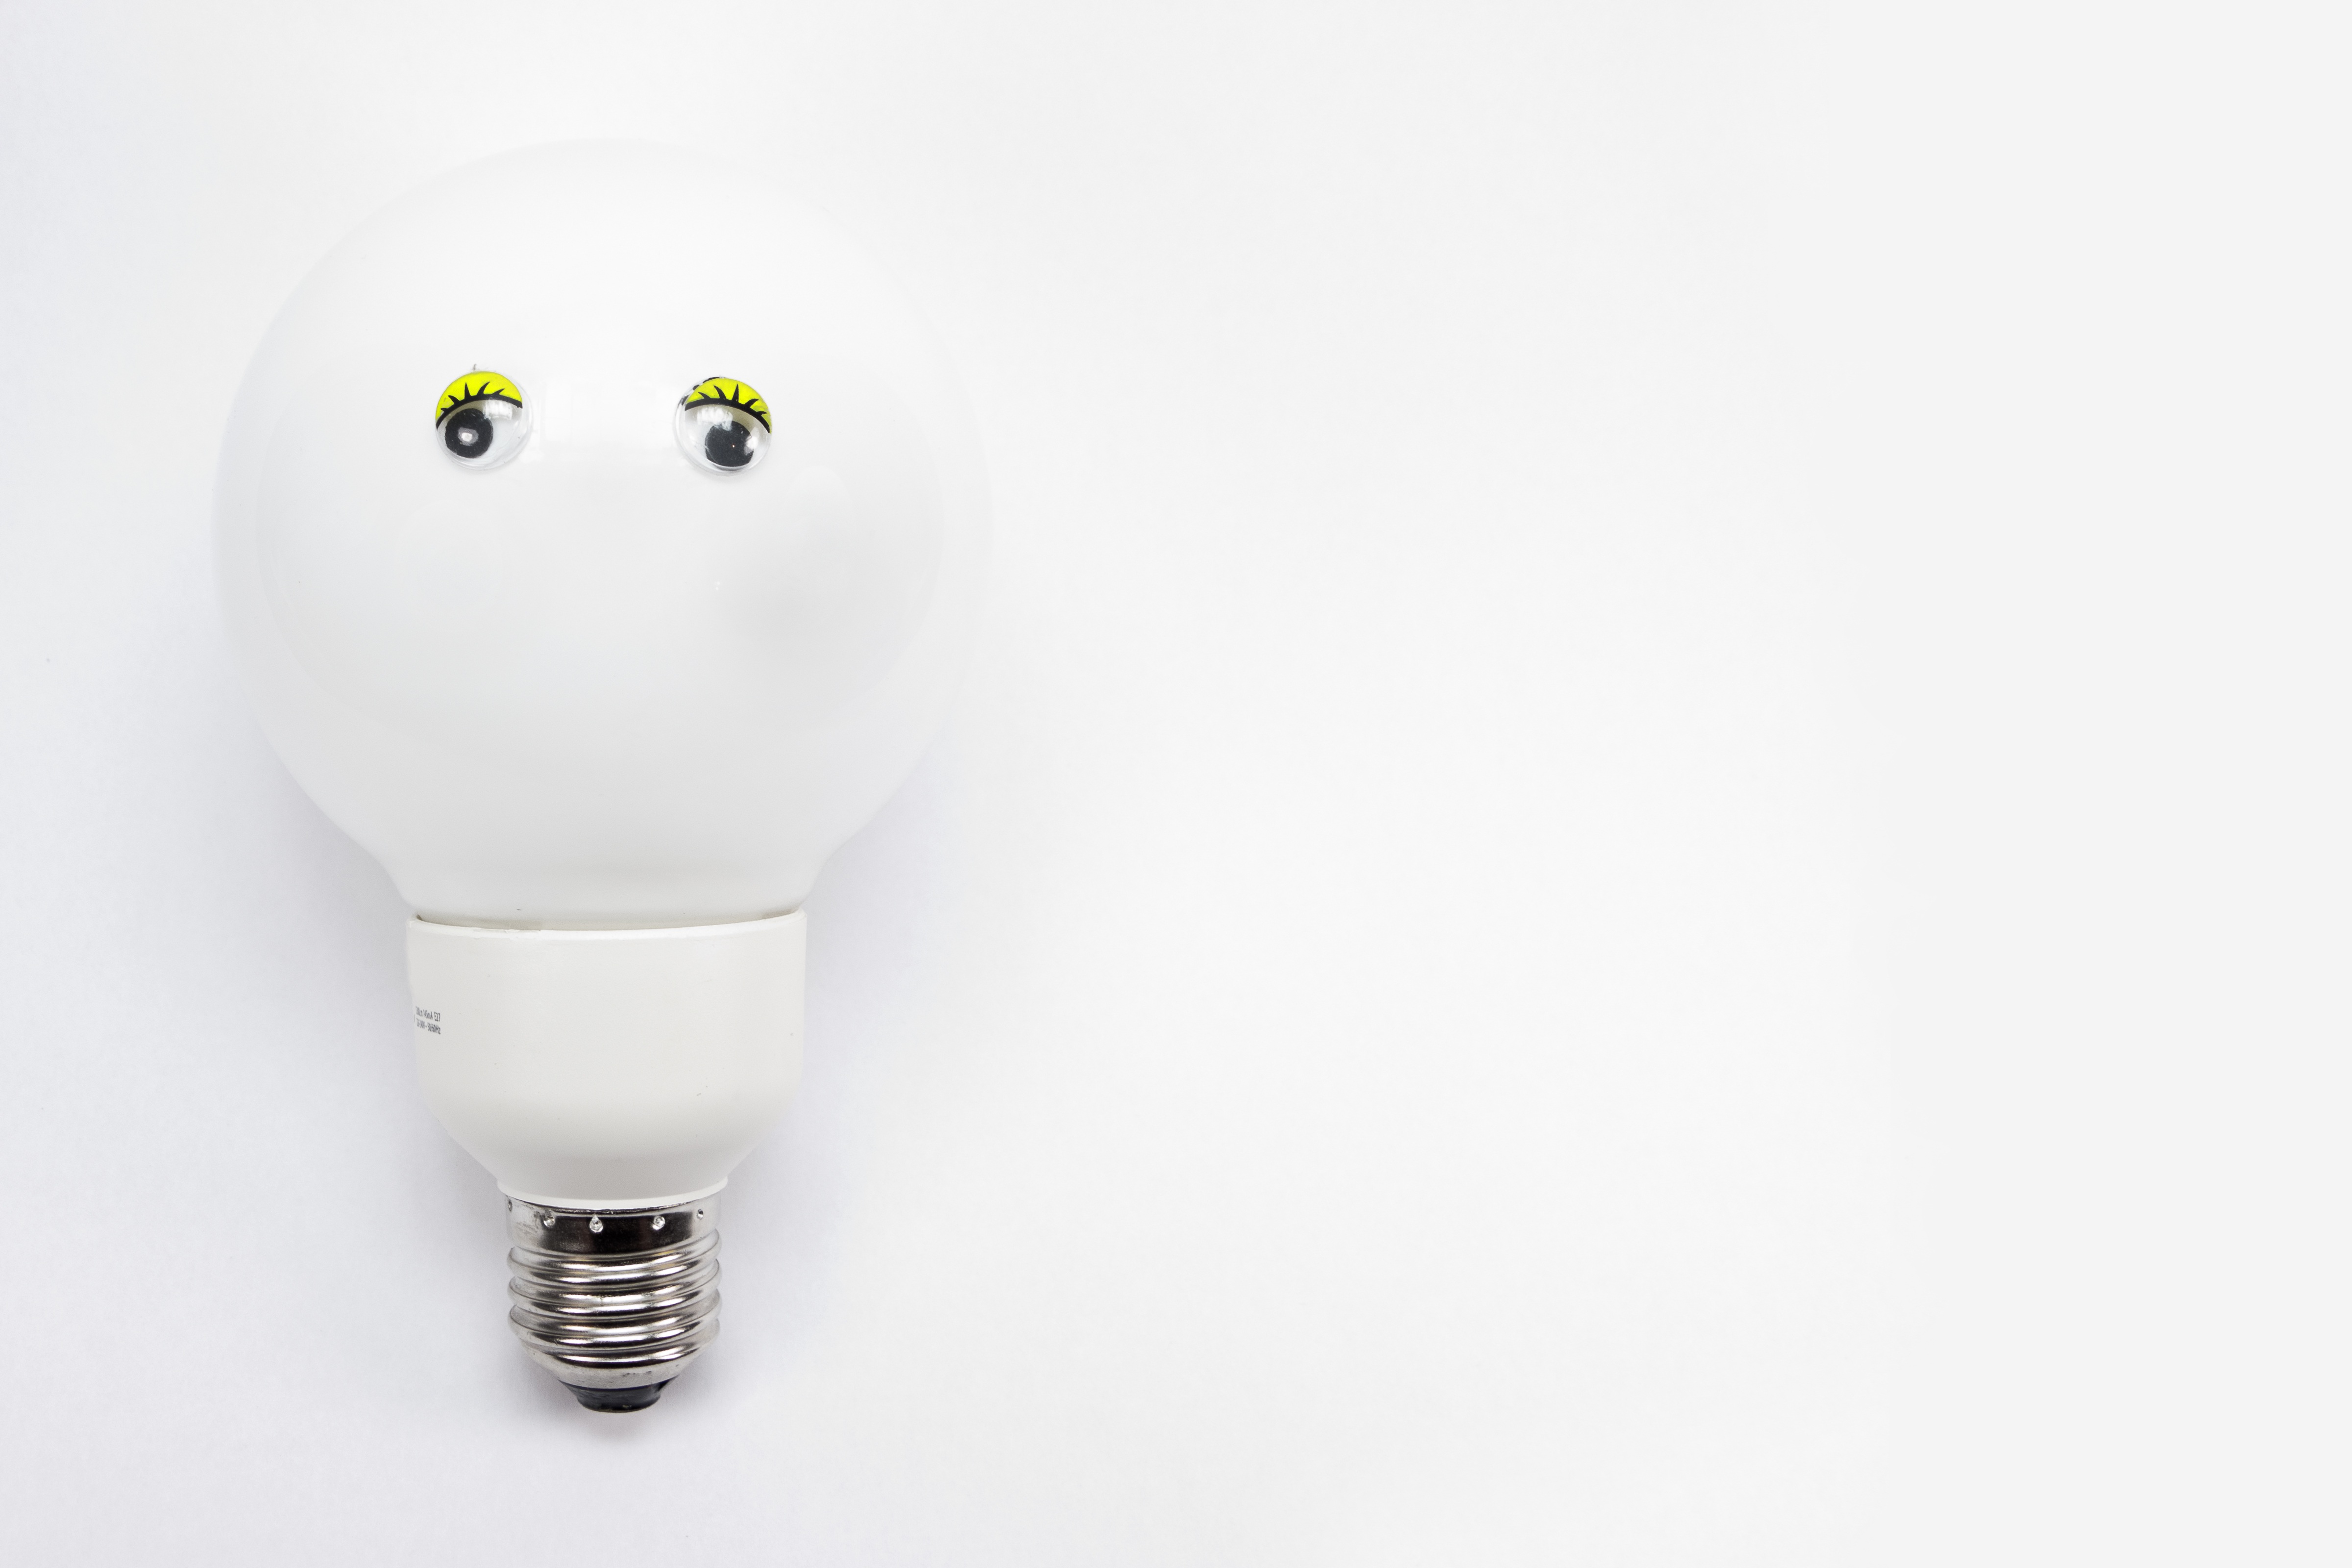
hand, light, white, macro, lamp, light bulb, lighting, energy, product, face, eyes, bulbs, high key, energiesparlampe, incandescent light bulb